Pyrolusite

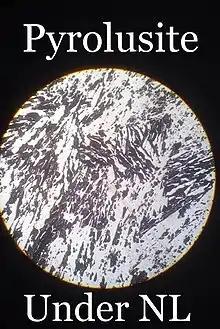
A microscopic image of Pyrolusite

Pyrolusite occurs associated with manganite, hollandite, hausmannite, braunite, cryptomelane, chalcophanite, goethite, and hematite under oxidizing conditions in hydrothermal deposits. It also occurs in bogs and often results from alteration of manganite.